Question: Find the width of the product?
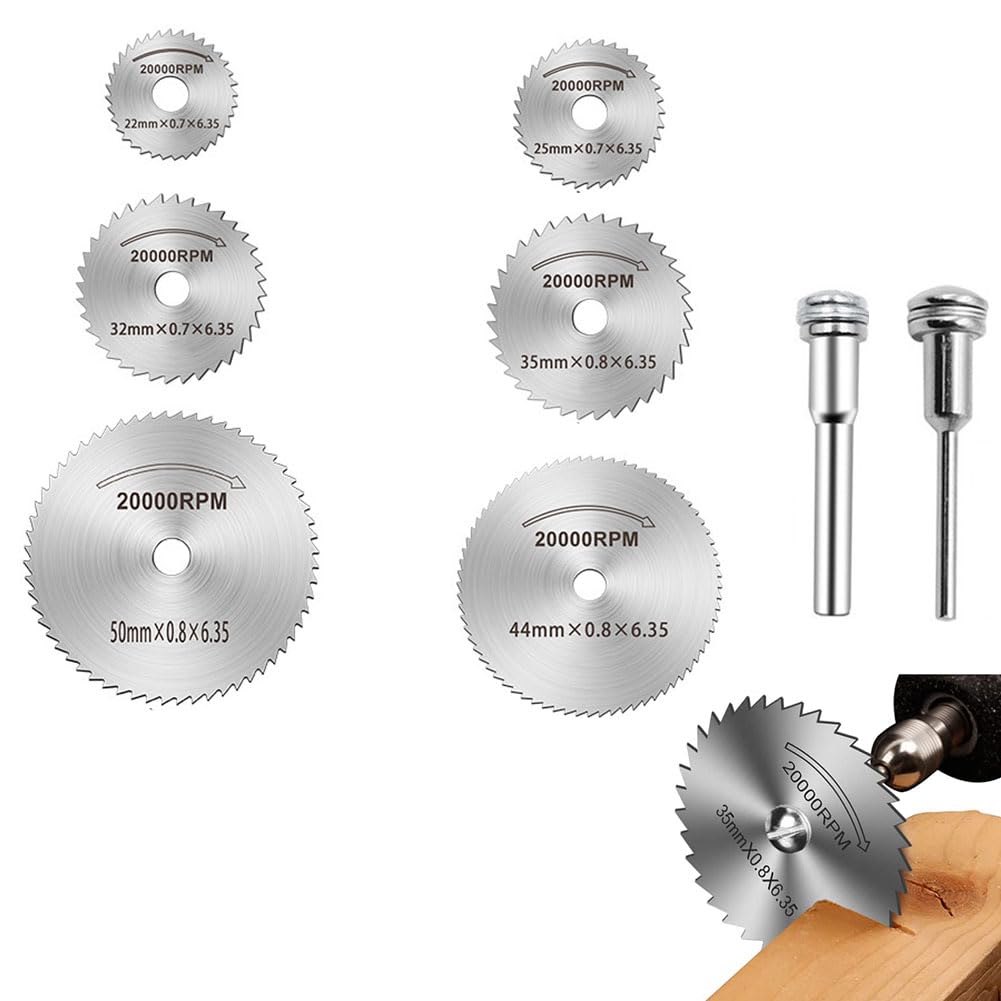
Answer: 6.35 millimetre